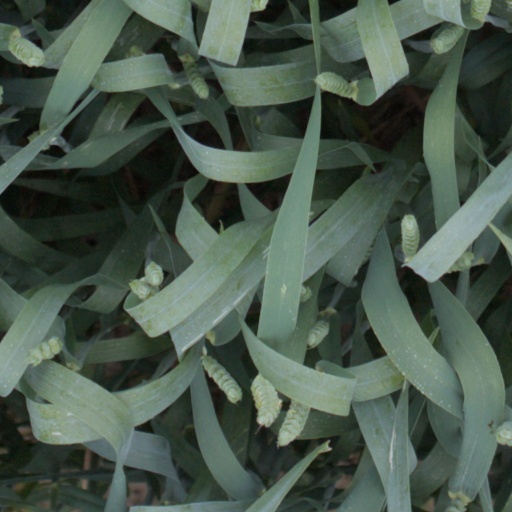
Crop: wheat